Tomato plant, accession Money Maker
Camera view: bottom (45 deg); turntable rotation: 60 degrees
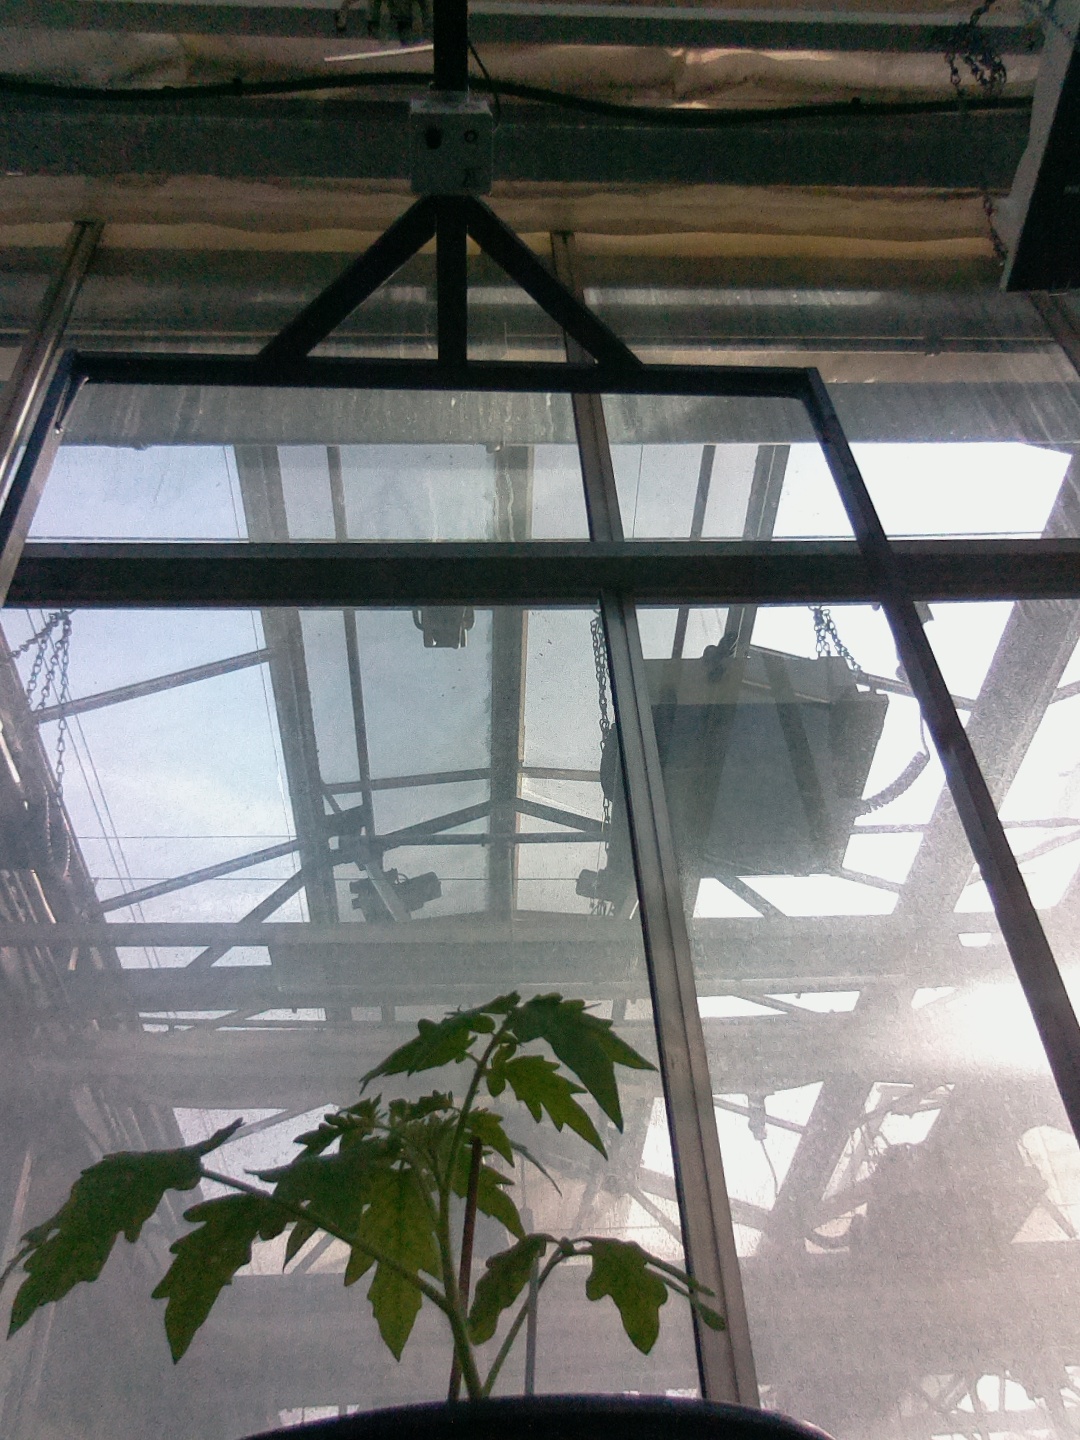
BBCH growth stage 13: 6 of true leaves visible